Ecology of Sydney

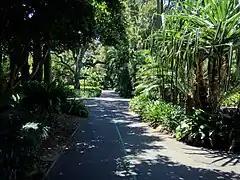
Palm Grove in Royal Botanic Garden, Sydney (Zone 11a)

After landing, the First Fleet thought that Botany Bay was an inhospitable, swampy piece of land which lacked a source of drinking water, in addition to the area featuring poor, sandy soils that did not have any substance. Arthur Phillips writes: